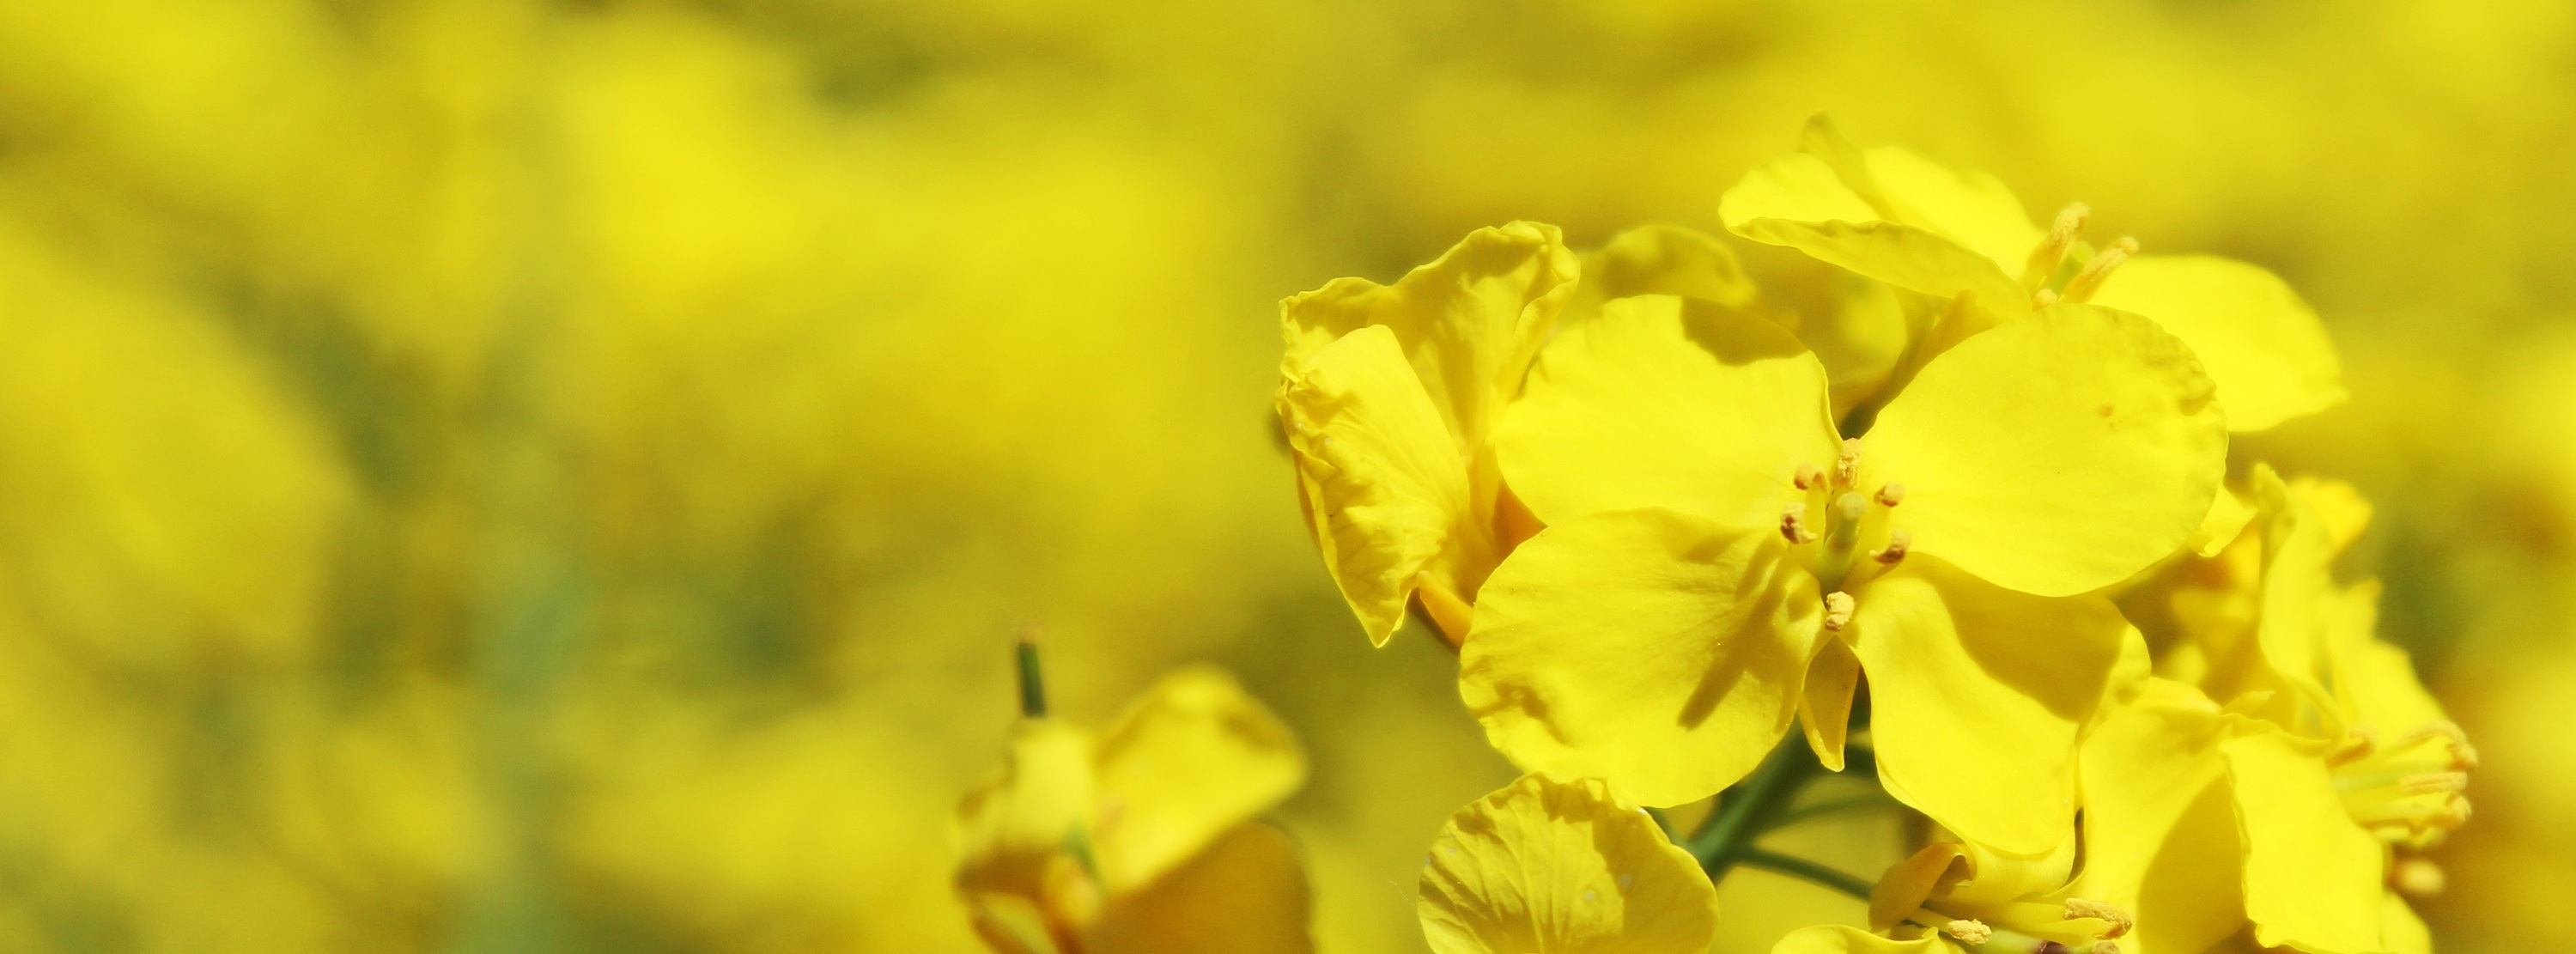
landscape, nature, blossom, plant, field, meadow, prairie, sunlight, flower, bloom, summer, food, spring, harvest, produce, vegetable, yellow, agriculture, flora, rapeseed, wildflower, cultivation, close up, bright, crops, canola, brassica, macro photography, arable, oilseed rape, rape blossom, bl tenmeer, flowering plant, field of rapeseeds, rapeseed oil, rare plant, agricultural operation, grass family, plant stem, land plant, mustard plant